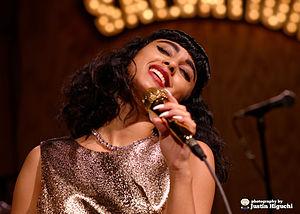
L’auteure-compositrice-interprète britannique Natalia Kills a enregistré de multiples chansons pour deux albums studio et un maxi, dont certaines sont des collaborations avec d'autres artistes. Elle commence sa carrière en tant que rappeuse, sous le nom de scène Verbalicious, avec le single Don't Play Nice. Distribué par les labels Adventures in Music et All Around the World en 2005, il se place au onzième rang des classements de singles britanniques, mais la maison de disques fait faillite peu de temps après sa sortie. Trois ans plus tard, sous le nom de plume Verse, elle coécrit et fourni des parties vocales pour They Talk Shit About Me, un duo avec M. Pokora. Durant la même période, sous le nom de scène Natalia Cappuccini, elle publie un maxi intitulé Womannequin qui est commercialisé par le biais des détaillants numériques.